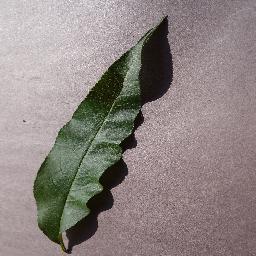
Label: Peach___healthy